Waagepetersen House

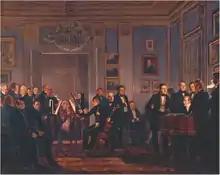
A music soirée painted by Wilhelm Marstrand

The musicians Weyse, Kuhlau and Hartmann were frequent guests and often performed at music soirées. Other guests included the painters Eckersberg and Wilhelm Marstrand.